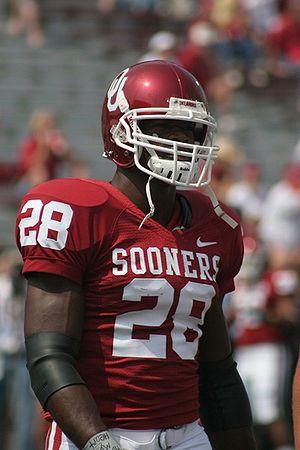
Adrian Lewis Peterson, né le 21 mars 1985 à Palestine, surnommé A.P. ou Purple Jesus, est un joueur américain de football américain. Il évolue au poste de running back pour les Washington Redskins de la Ligue Nationale de Football.